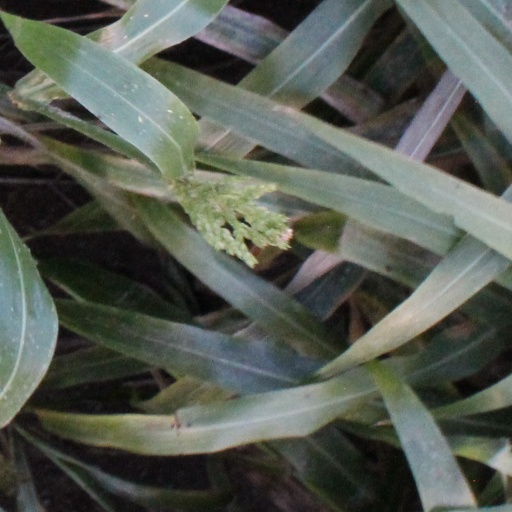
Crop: sorghum